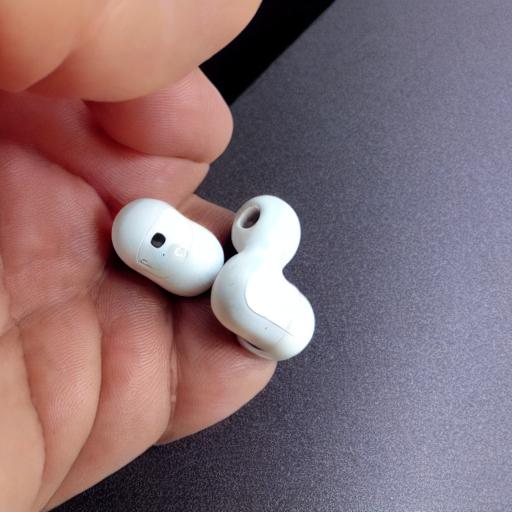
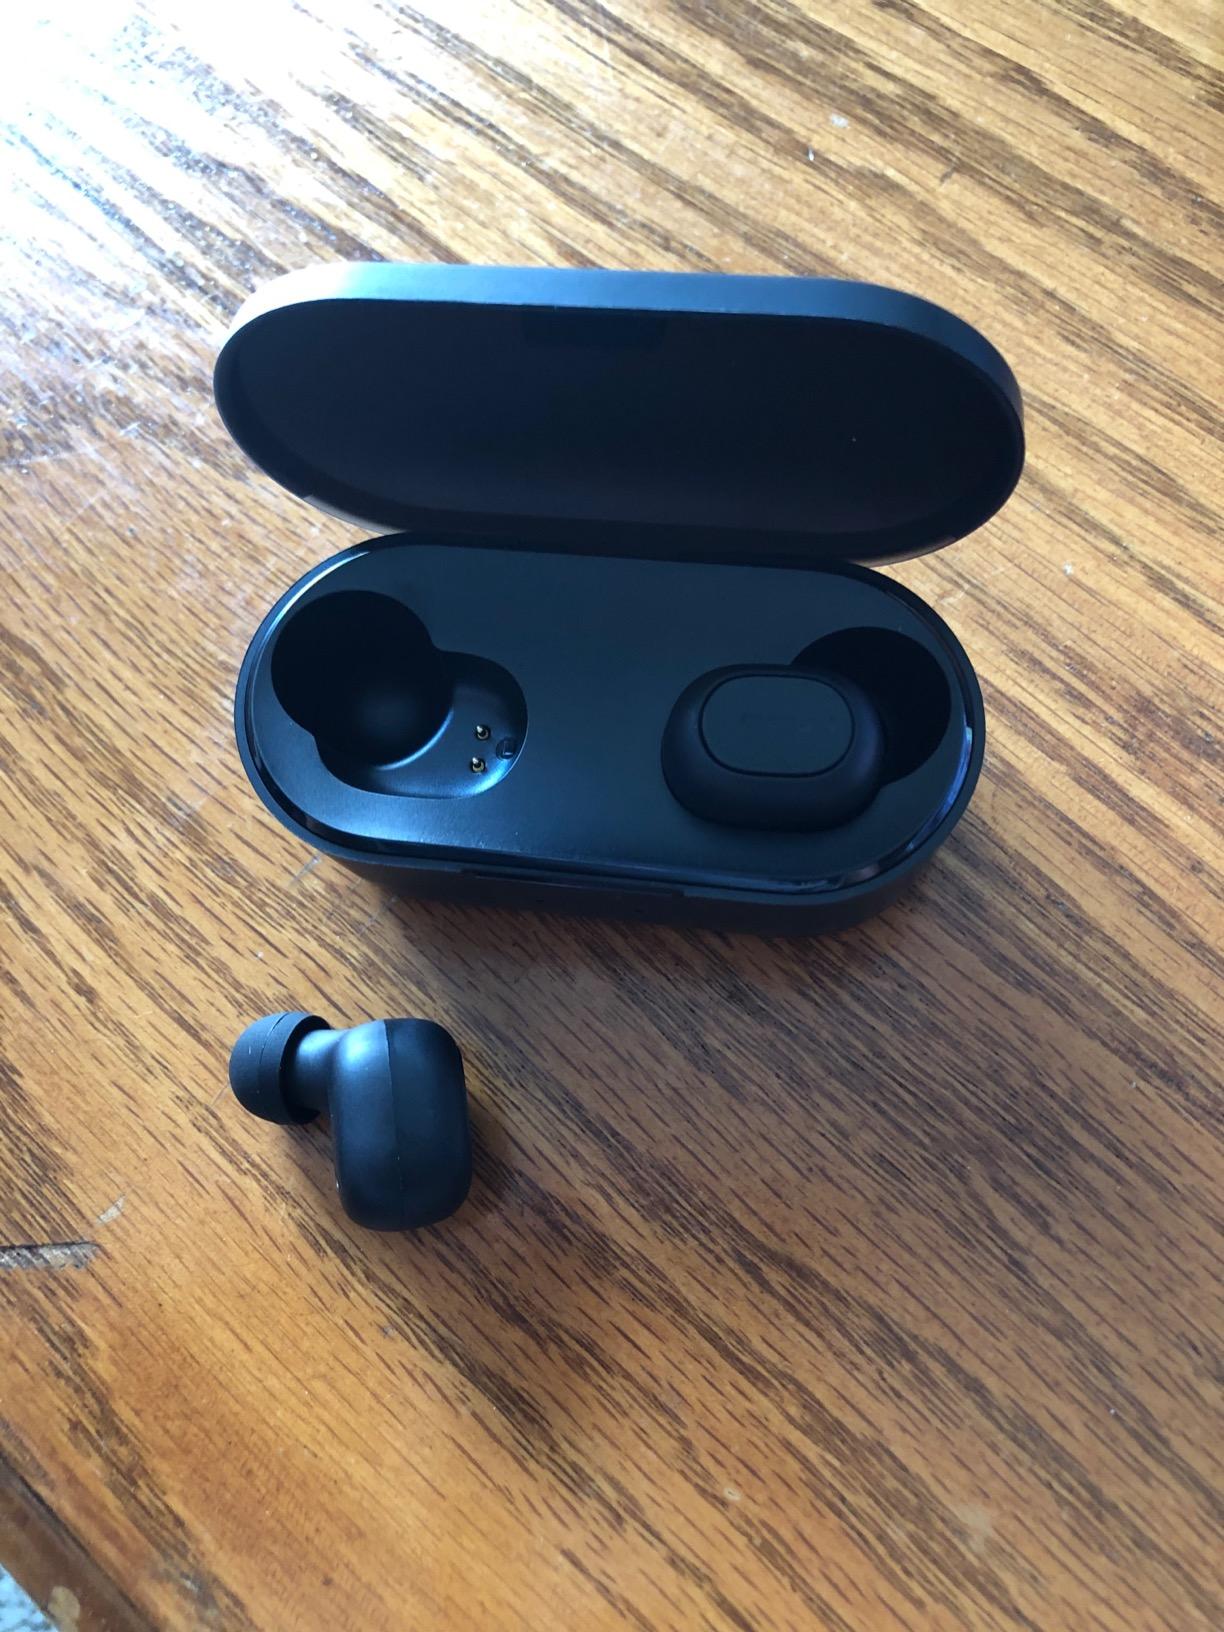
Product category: earbuds
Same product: no